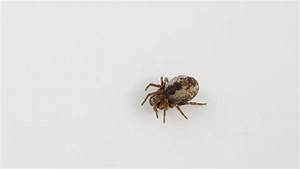
Label: ragno